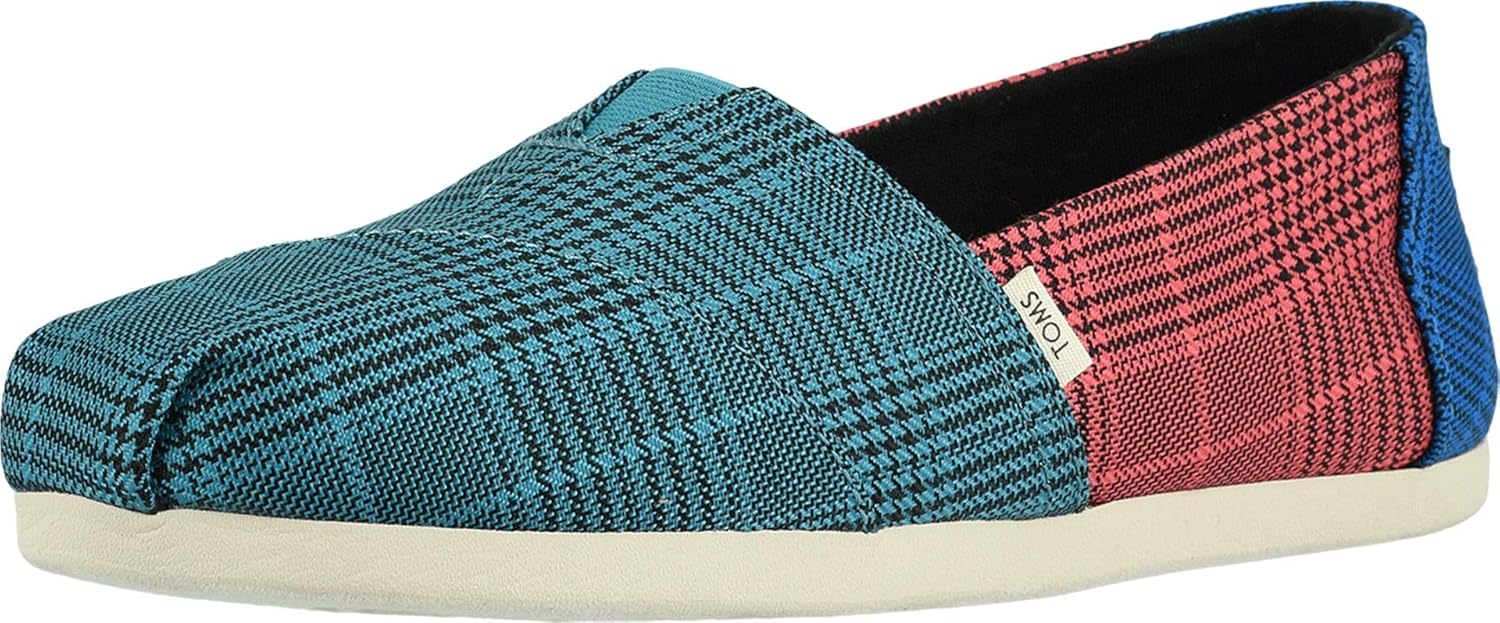
TOMS Women's Espadrilles
Category: AMAZON FASHION
Slippers TOMS women Alpargata 3.0 multi 10014387.
Features: Rubber sole